White-eared honeyeater

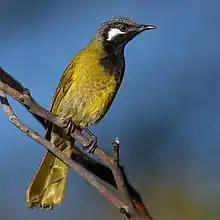
White-eared honeyeater

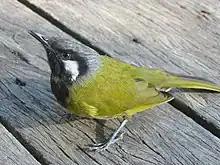
White-eared honeyeater

The white-eared honeyeater (Nesoptilotis leucotis) is a medium-sized honeyeater found in Australia. It is a member of the family Meliphagidae (honeyeaters and Australian chats) which has 190 recognised species with about half of them found in Australia. This makes them members of the most diverse family of birds in Australia. White-eared honeyeaters are easily identifiable by their olive-green body, black head and white ear-patch.